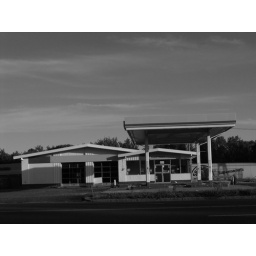
I like the tones of black and white in this photo.